Hercules Robert Pakenham

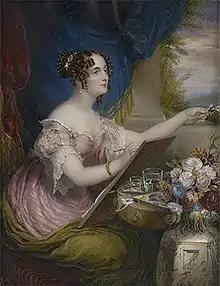
Portrait of his wife Emily, by Henry Collen, after George Hayter, 1825

When he was a captain, Pakenham was mentioned in "Lady Morgan's Memoirs: Autobiography, Diaries and Correspondence:"